Tharp's Log

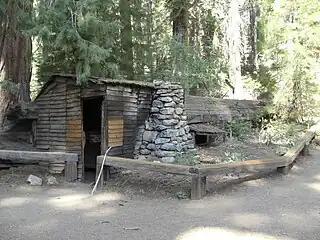

Tharp's Log is a hollowed giant sequoia ("Sequoiadendron giganteum") log at Log Meadow in the Giant Forest grove of Sequoia National Park that was used as a shelter by early pioneers. The log is named after Hale D. Tharp, who was described as the first Non-Native American to enter the Giant Forest.